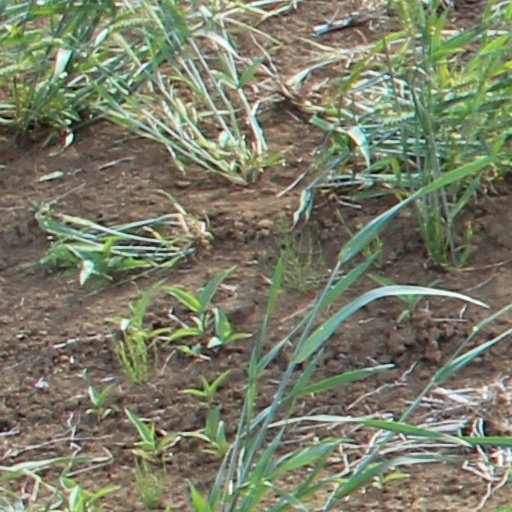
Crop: wheat